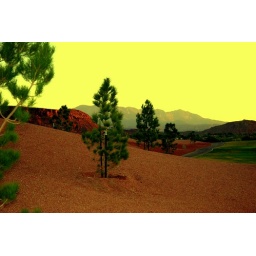
A cool shot of the light bouncing off the red rocks with Pine Valley mountain in the background.